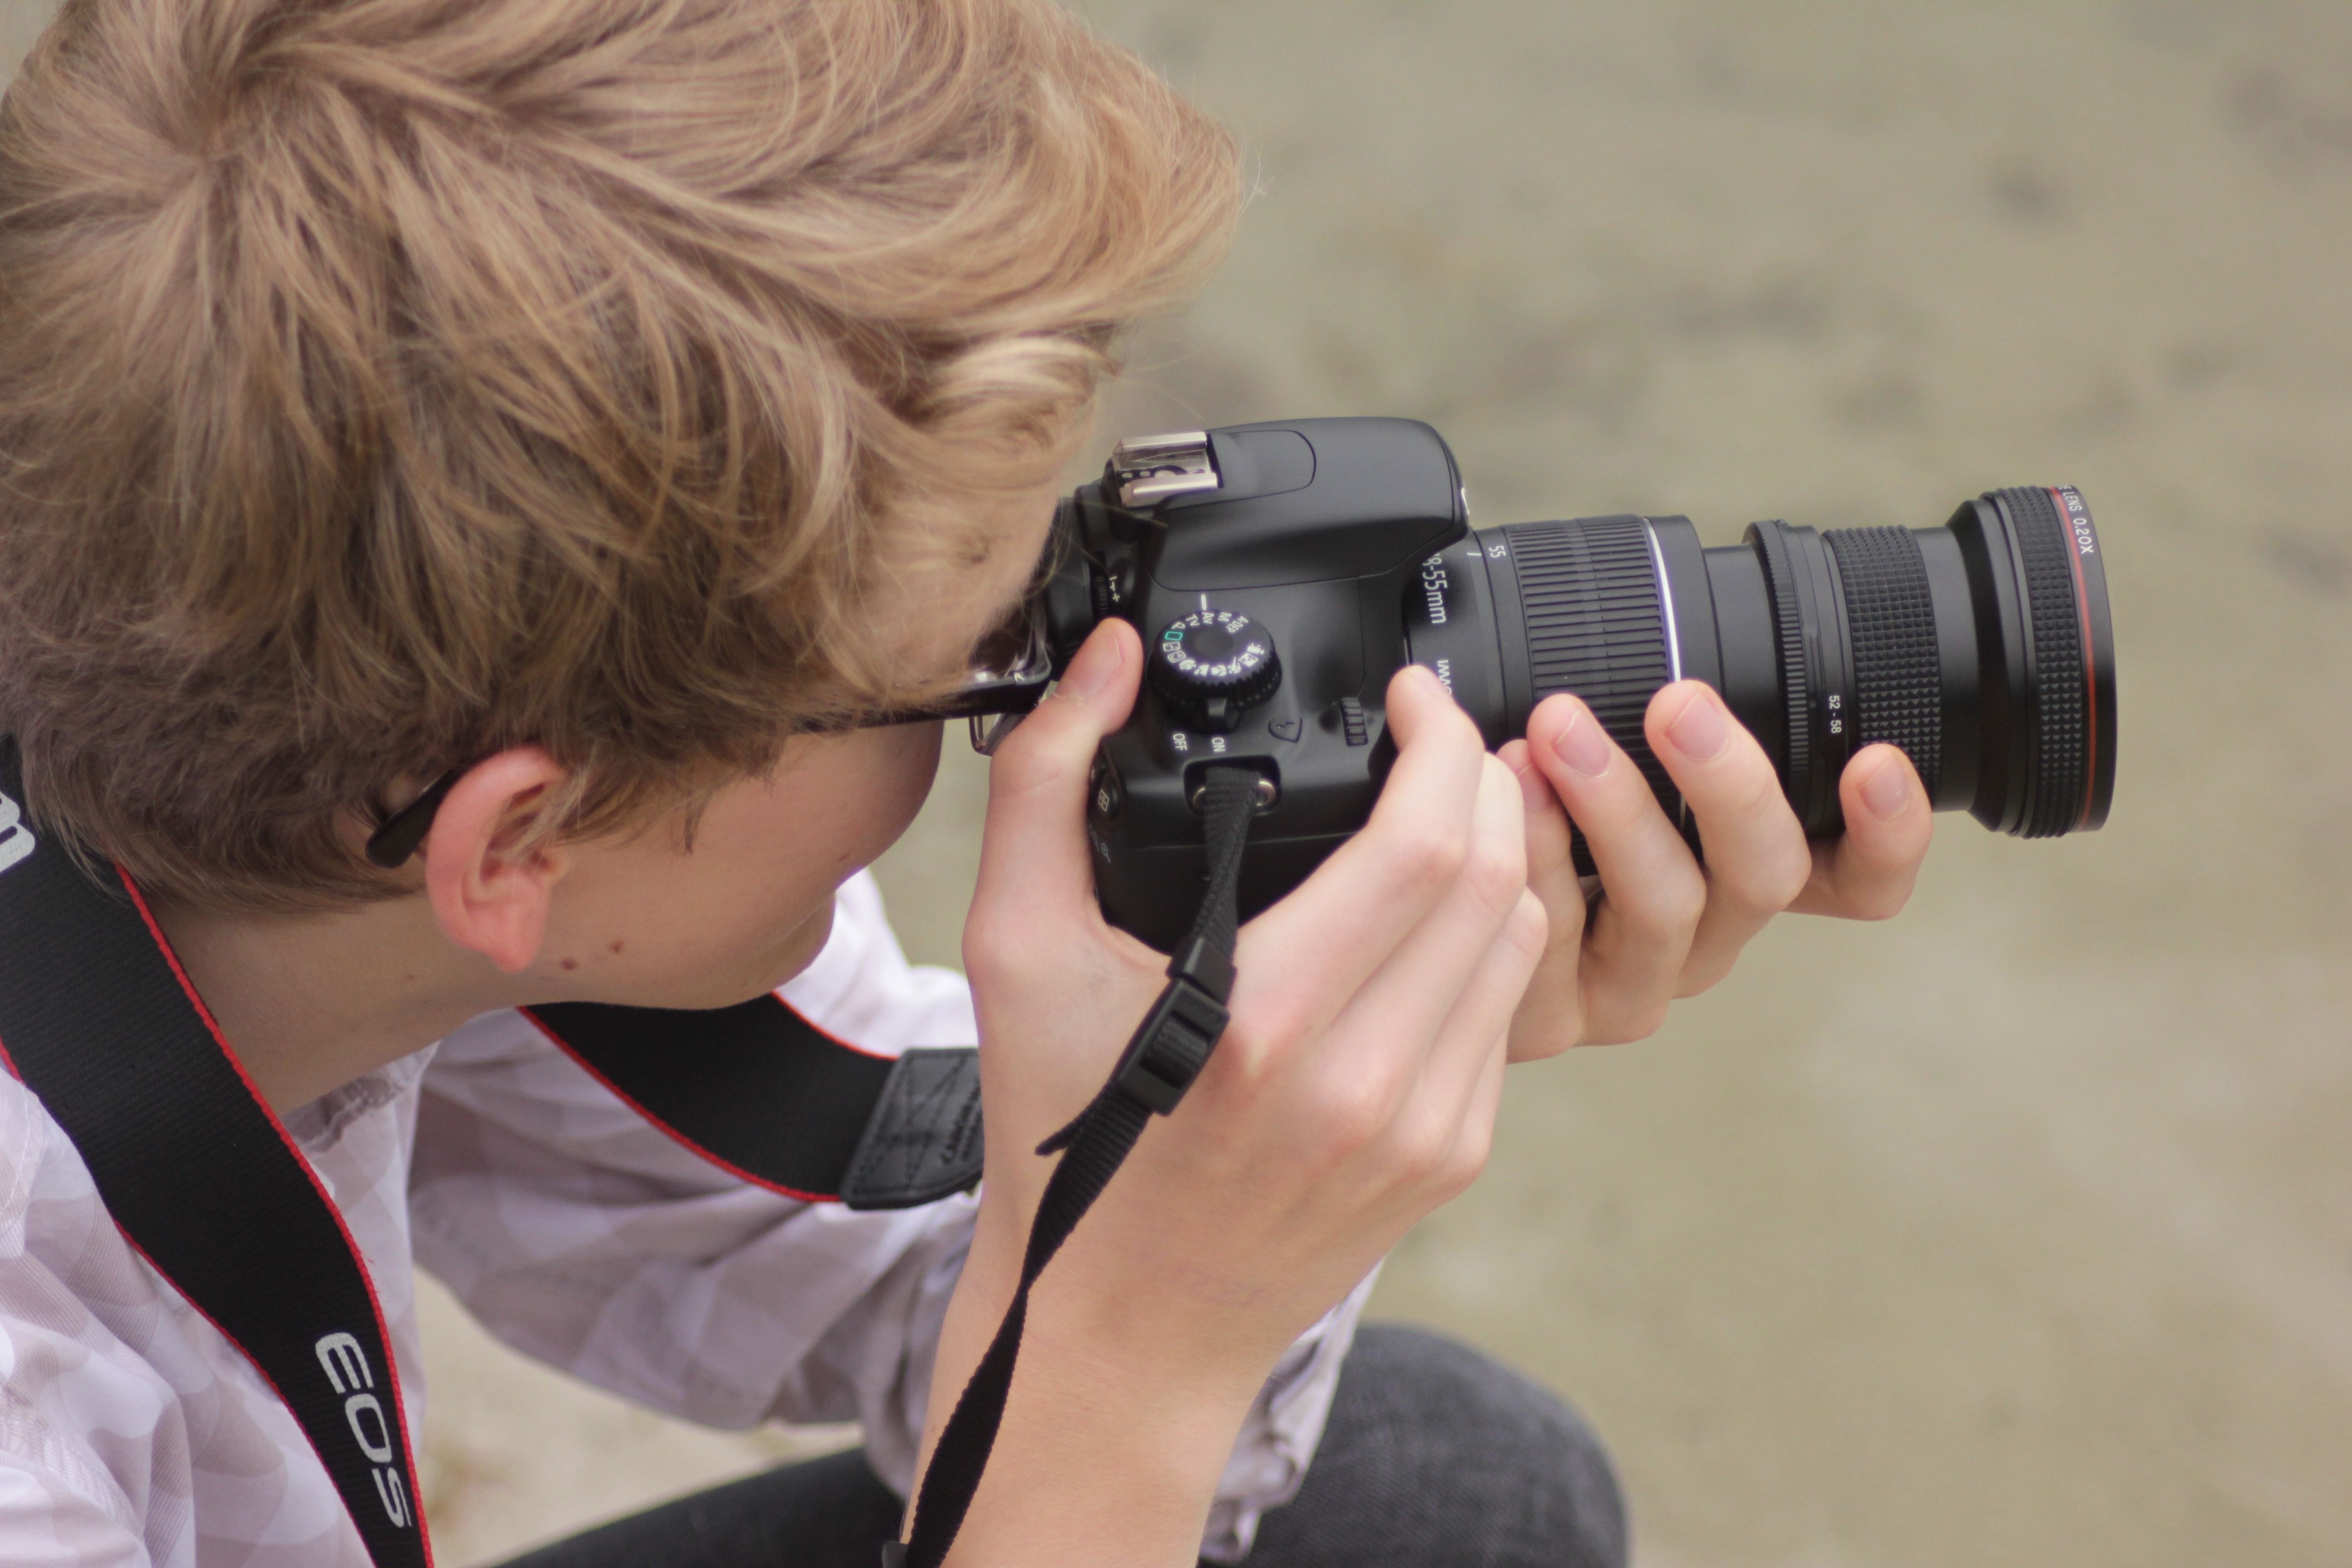
person, camera, photography, photographer, lens, human, photograph, tele, cinematographer, focal length, recordings, camera operator